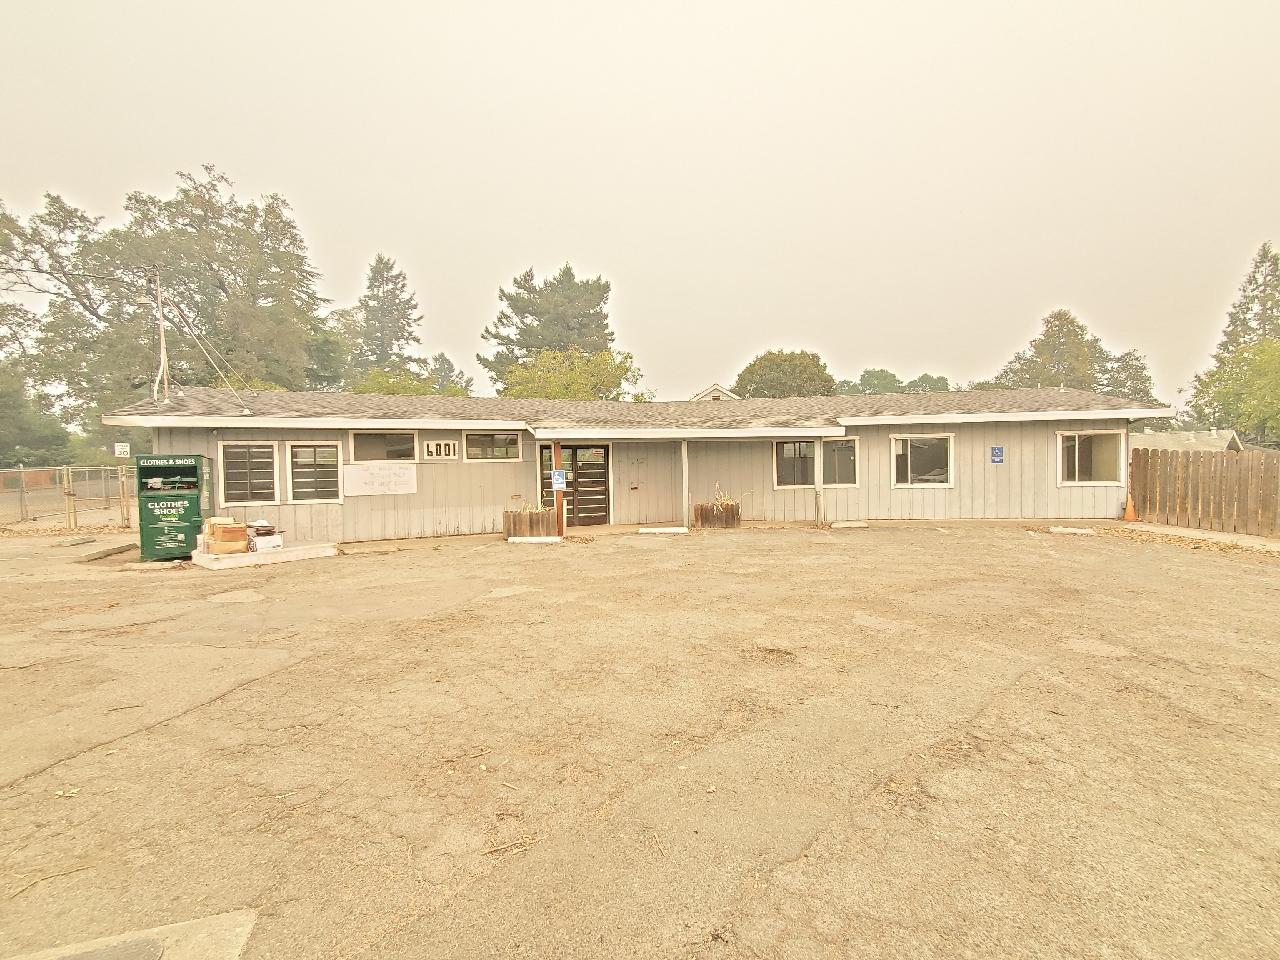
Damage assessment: no_damage